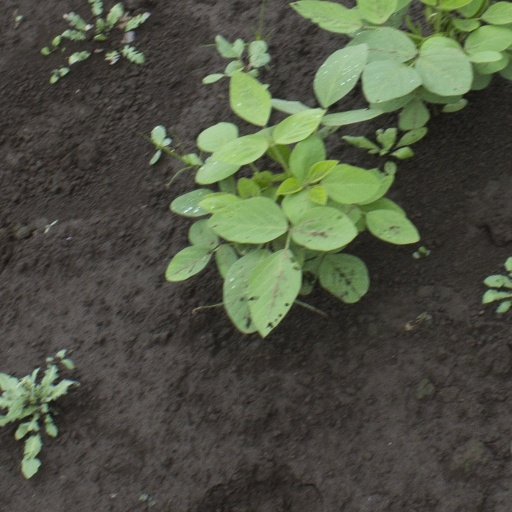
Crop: soybean